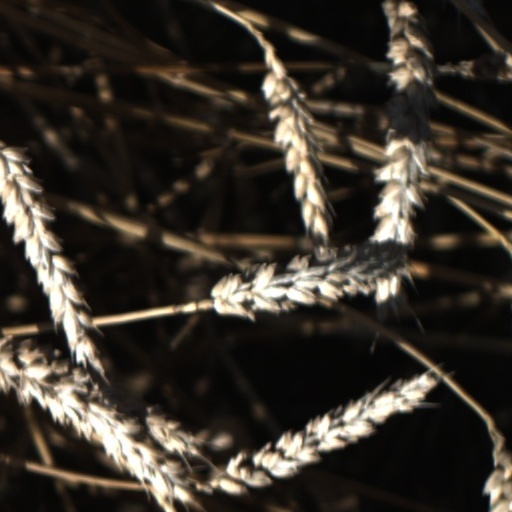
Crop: wheat